San Antonio, Paraguay

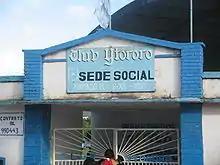
Club Ytororó

San Antonio has many sport clubs which are members of the Regional League of Paraguay. Clubs include Club Porvenir, Club Ytororó, Club Coronel Romero, Club 1er de Marzo, and Club Unión.